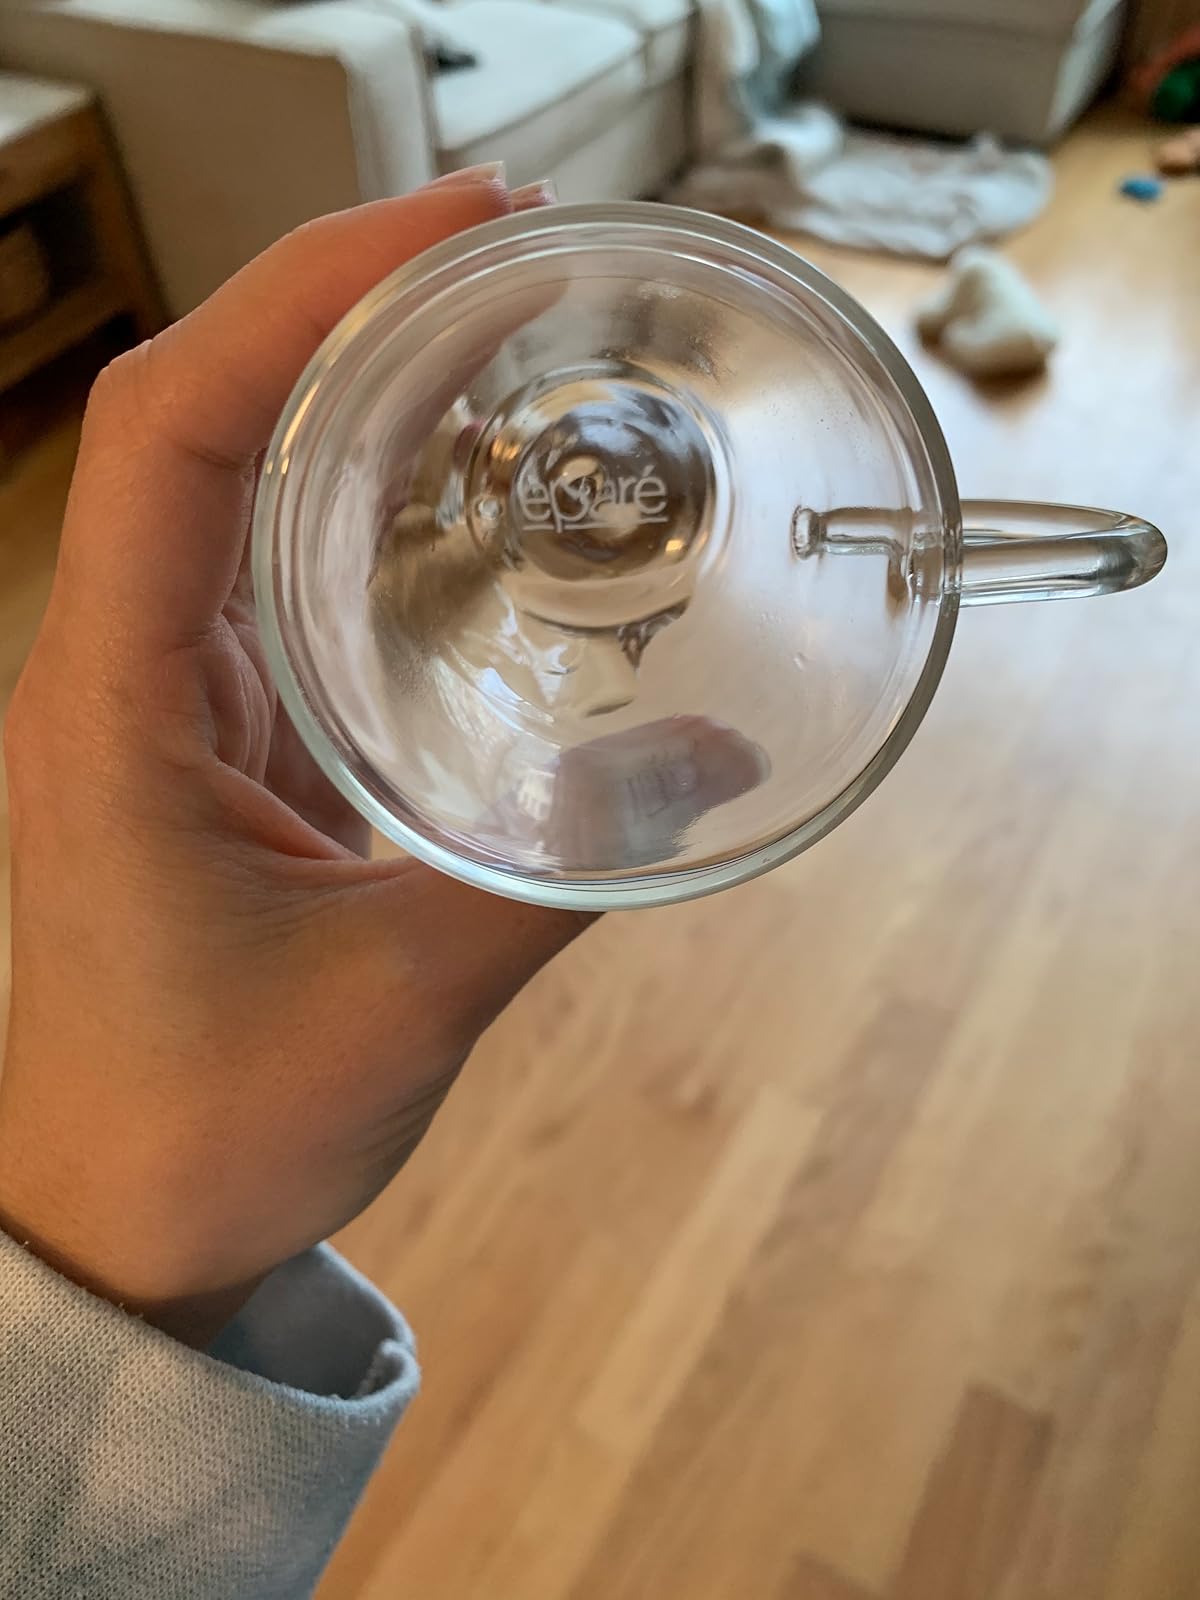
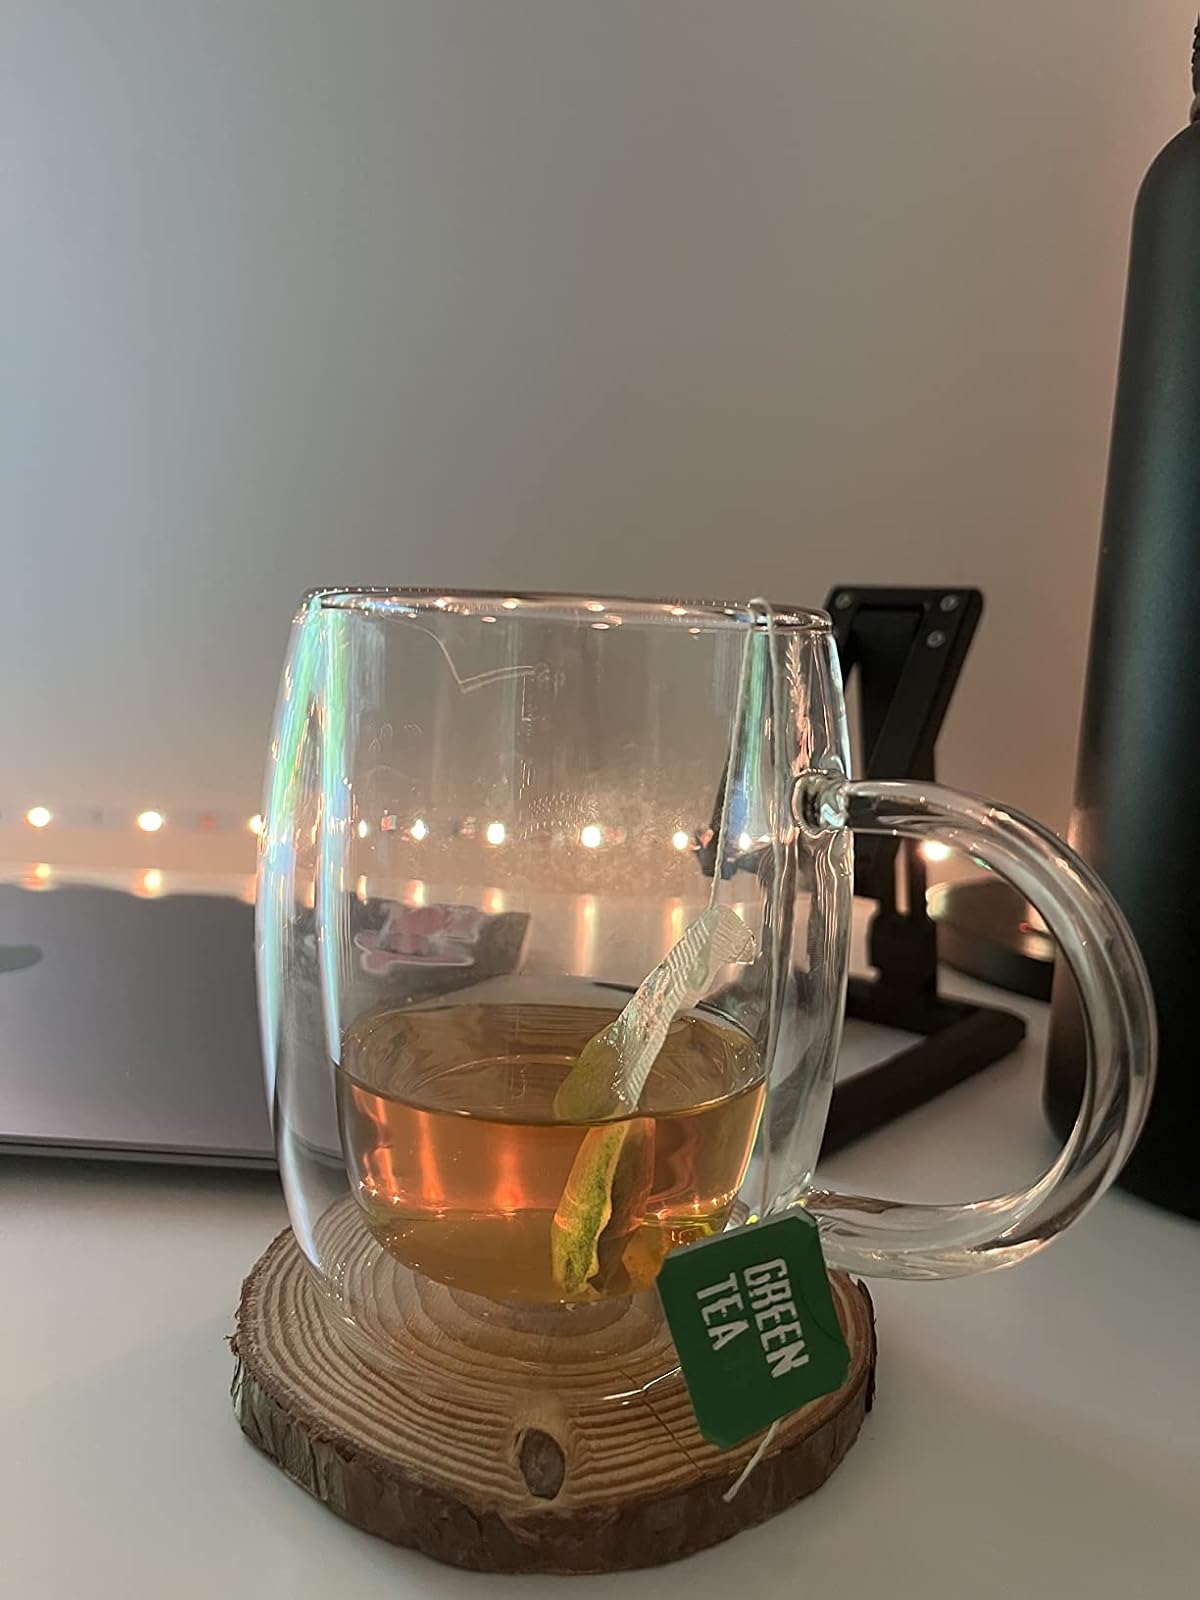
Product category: items_mug
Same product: no